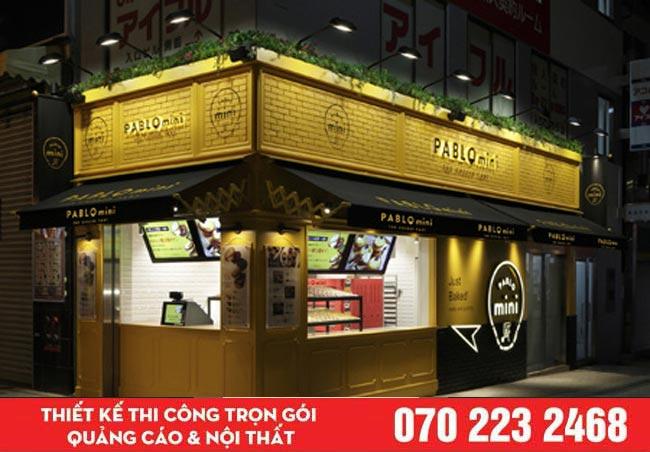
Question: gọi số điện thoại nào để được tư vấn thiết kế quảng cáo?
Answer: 0702232468